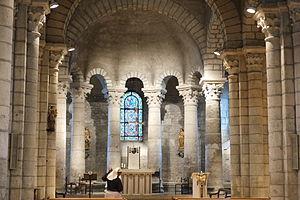
L'église Saint-Pierre est une église catholique située en France sur la commune de Champagne, dans le département de l'Ardèche en région Auvergne-Rhône-Alpes.